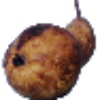
Label: Pear Abate 1